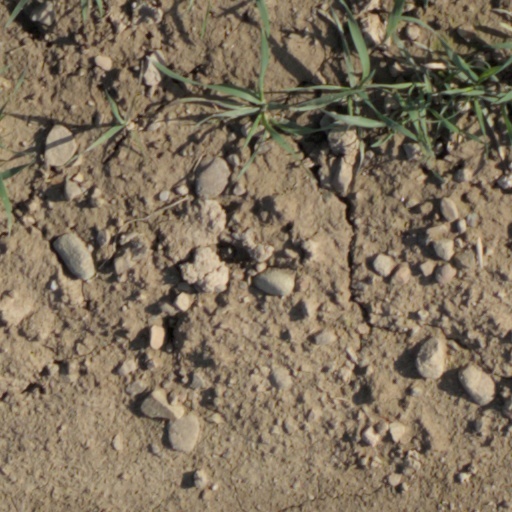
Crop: wheat